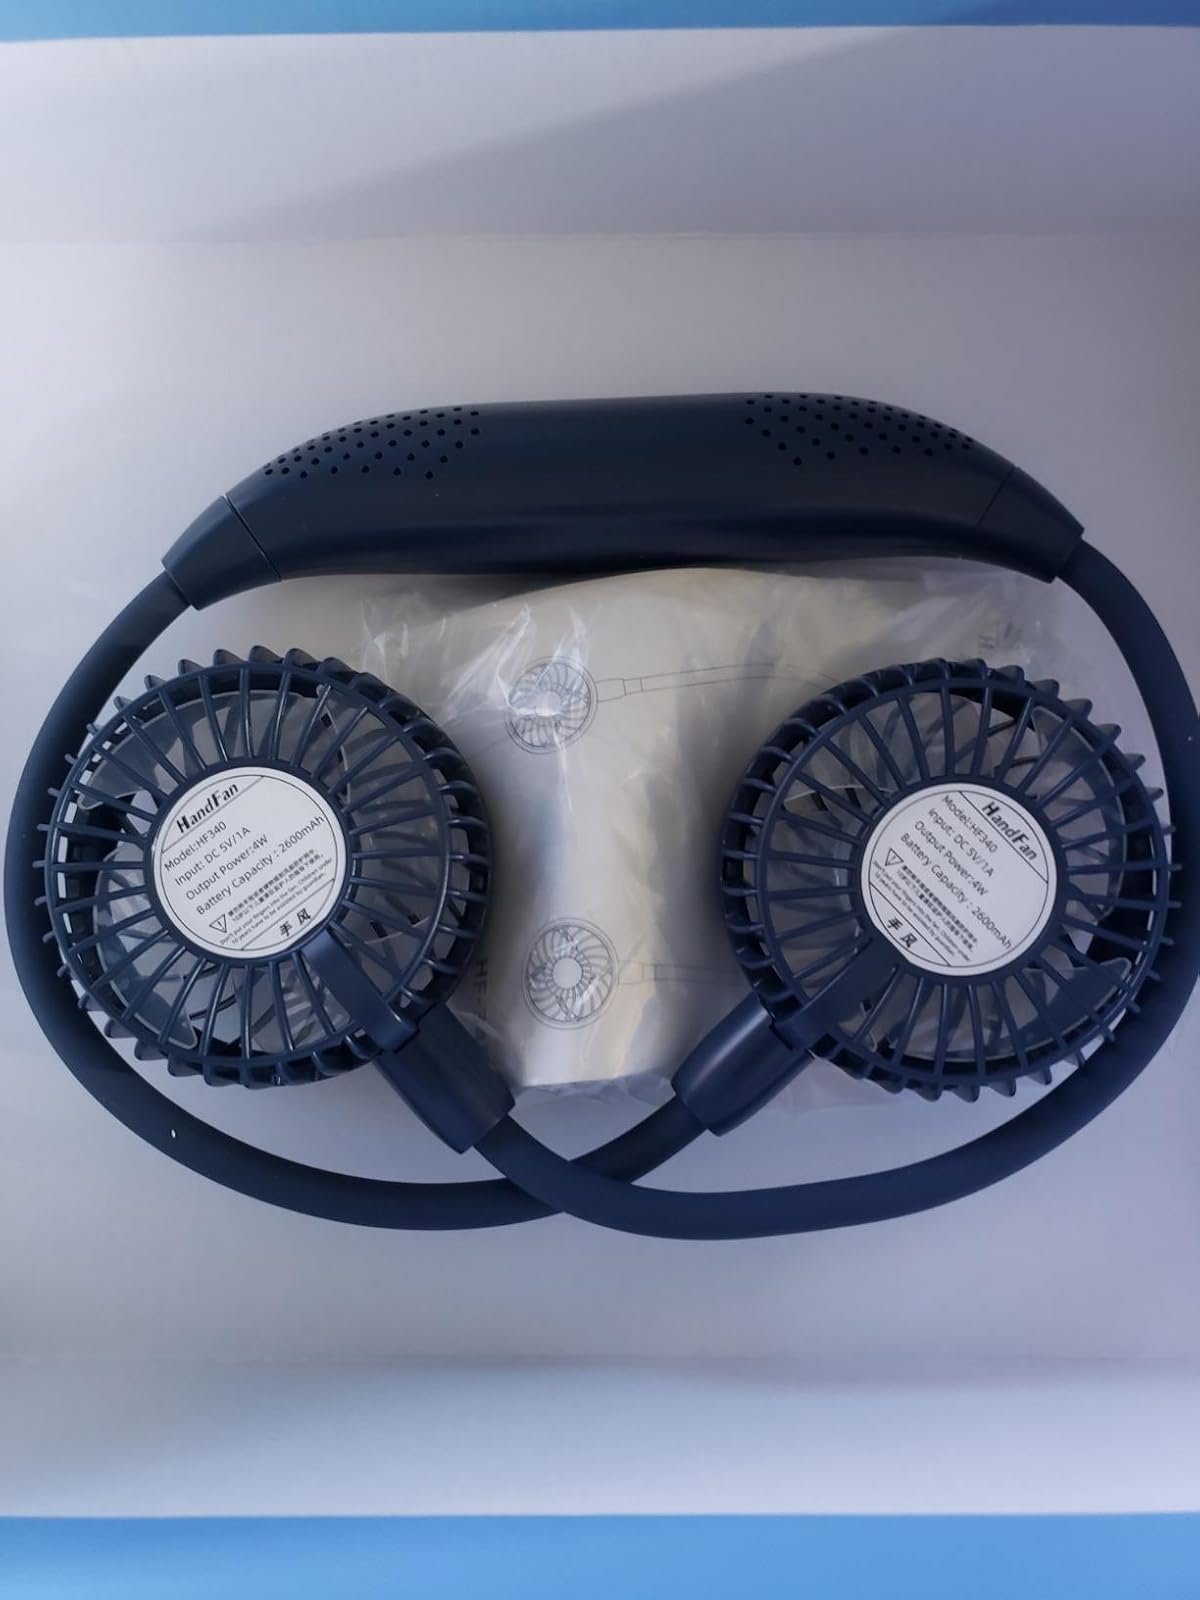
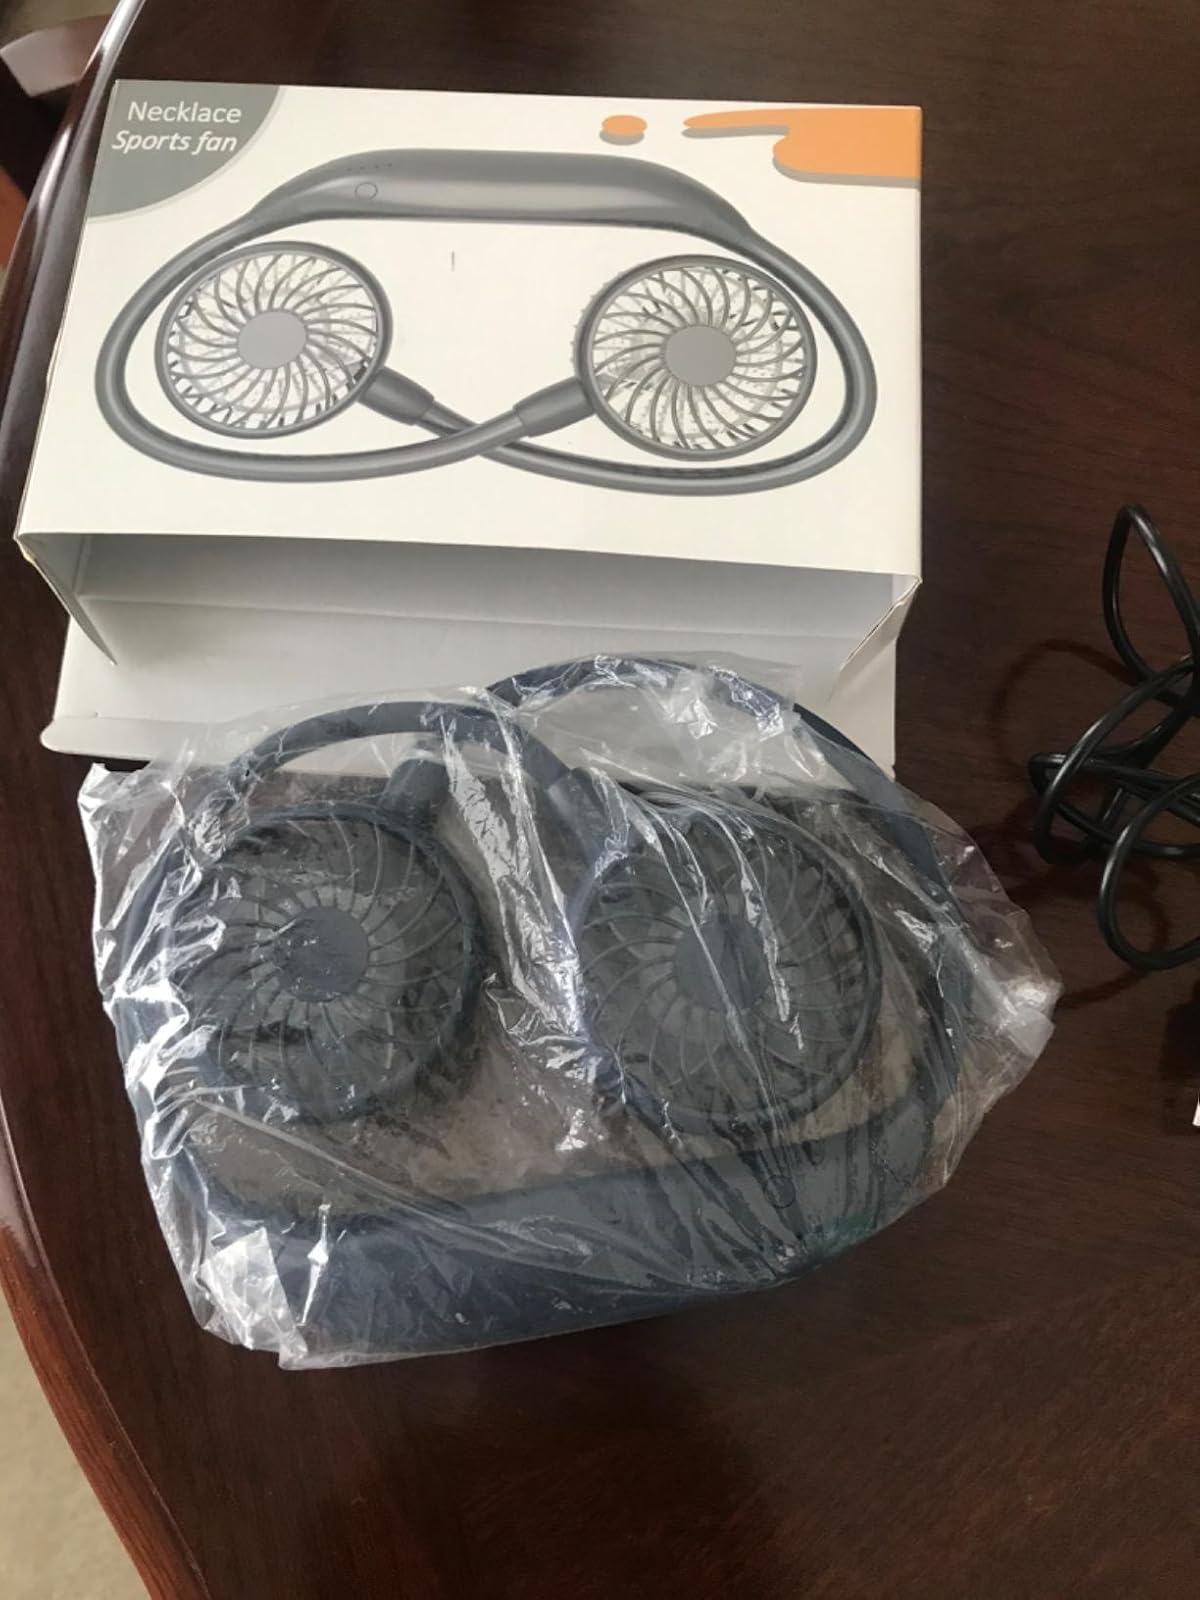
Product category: fan
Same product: yes